Vayeshev

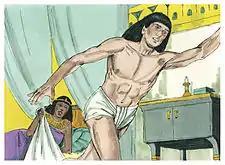
Joseph ran from the house. (1984 illustration by Jim Padgett, courtesy of Distant Shores Media/Sweet Publishing)

A Midrash applied the words of Ecclesiastes 8:4, "the king's word has power ("shilton")" to Joseph's story. The Midrash taught that God rewarded Joseph for resisting Potiphar's wife (as reported in Genesis 39:8) by making him ruler ("hashalit") over the land of Egypt (as reported in Genesis 42:6). "The king's word" of Ecclesiastes 8:4 were manifest when, as Genesis 41:17 reports, "Pharaoh spoke to Joseph: In my dream . . . ." And the word "power ("shilton")" of Ecclesiastes 8:4 corresponds to the report of Genesis 42:6, "And Joseph was the governor ("hashalit") over the land." The words of Ecclesiastes 8:4, "And who may say to him: ‘What are you doing?'" are thus reflected in Pharaoh's words of Genesis 41:55, "Go to Joseph; what he says to you, do." The Midrash taught that Joseph received so much honor because he observed the commandments, as Ecclesiastes 8:5 teaches when it says, "Whoever keeps the commandment shall know no evil thing."